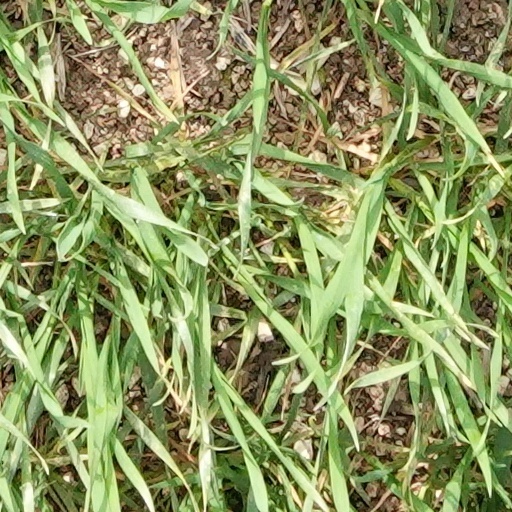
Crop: wheat